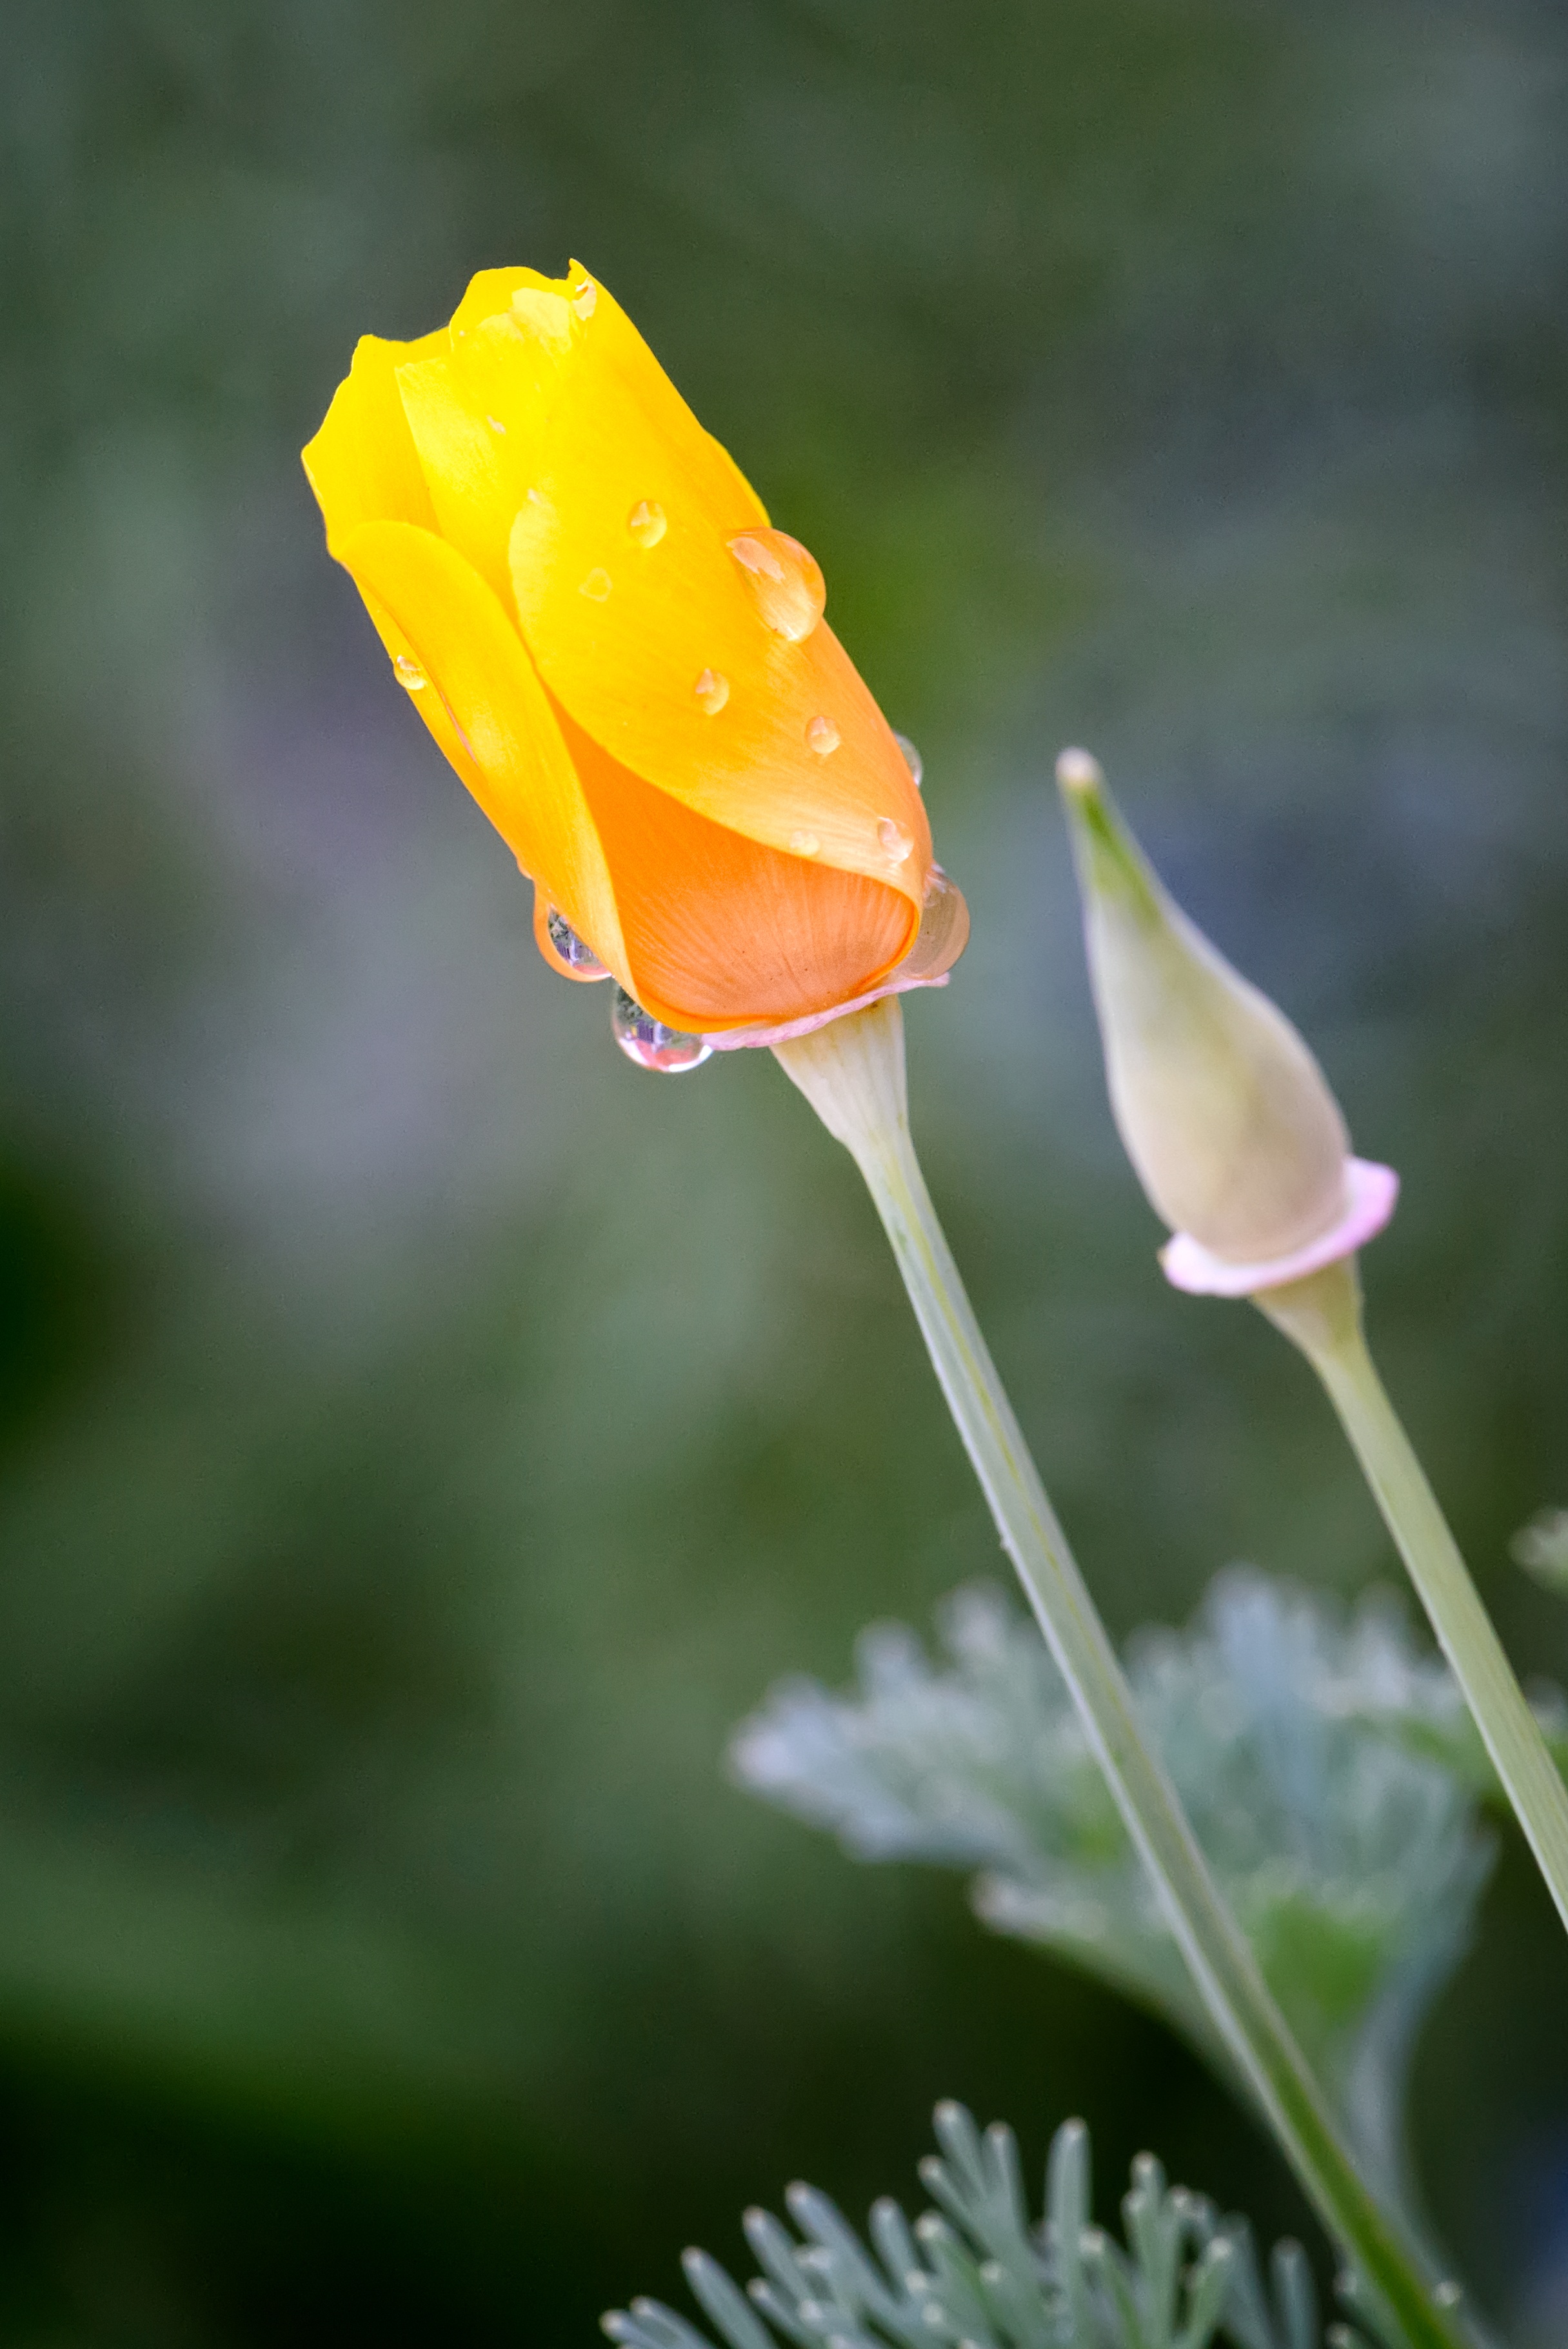
water, nature, blossom, plant, photography, leaf, flower, petal, bloom, floral, golden, color, botany, yellow, garden, flora, california, wildflower, close up, petals, poppy, eschscholzia, bud, macro photography, flowering plant, california poppy, plant stem, land plant